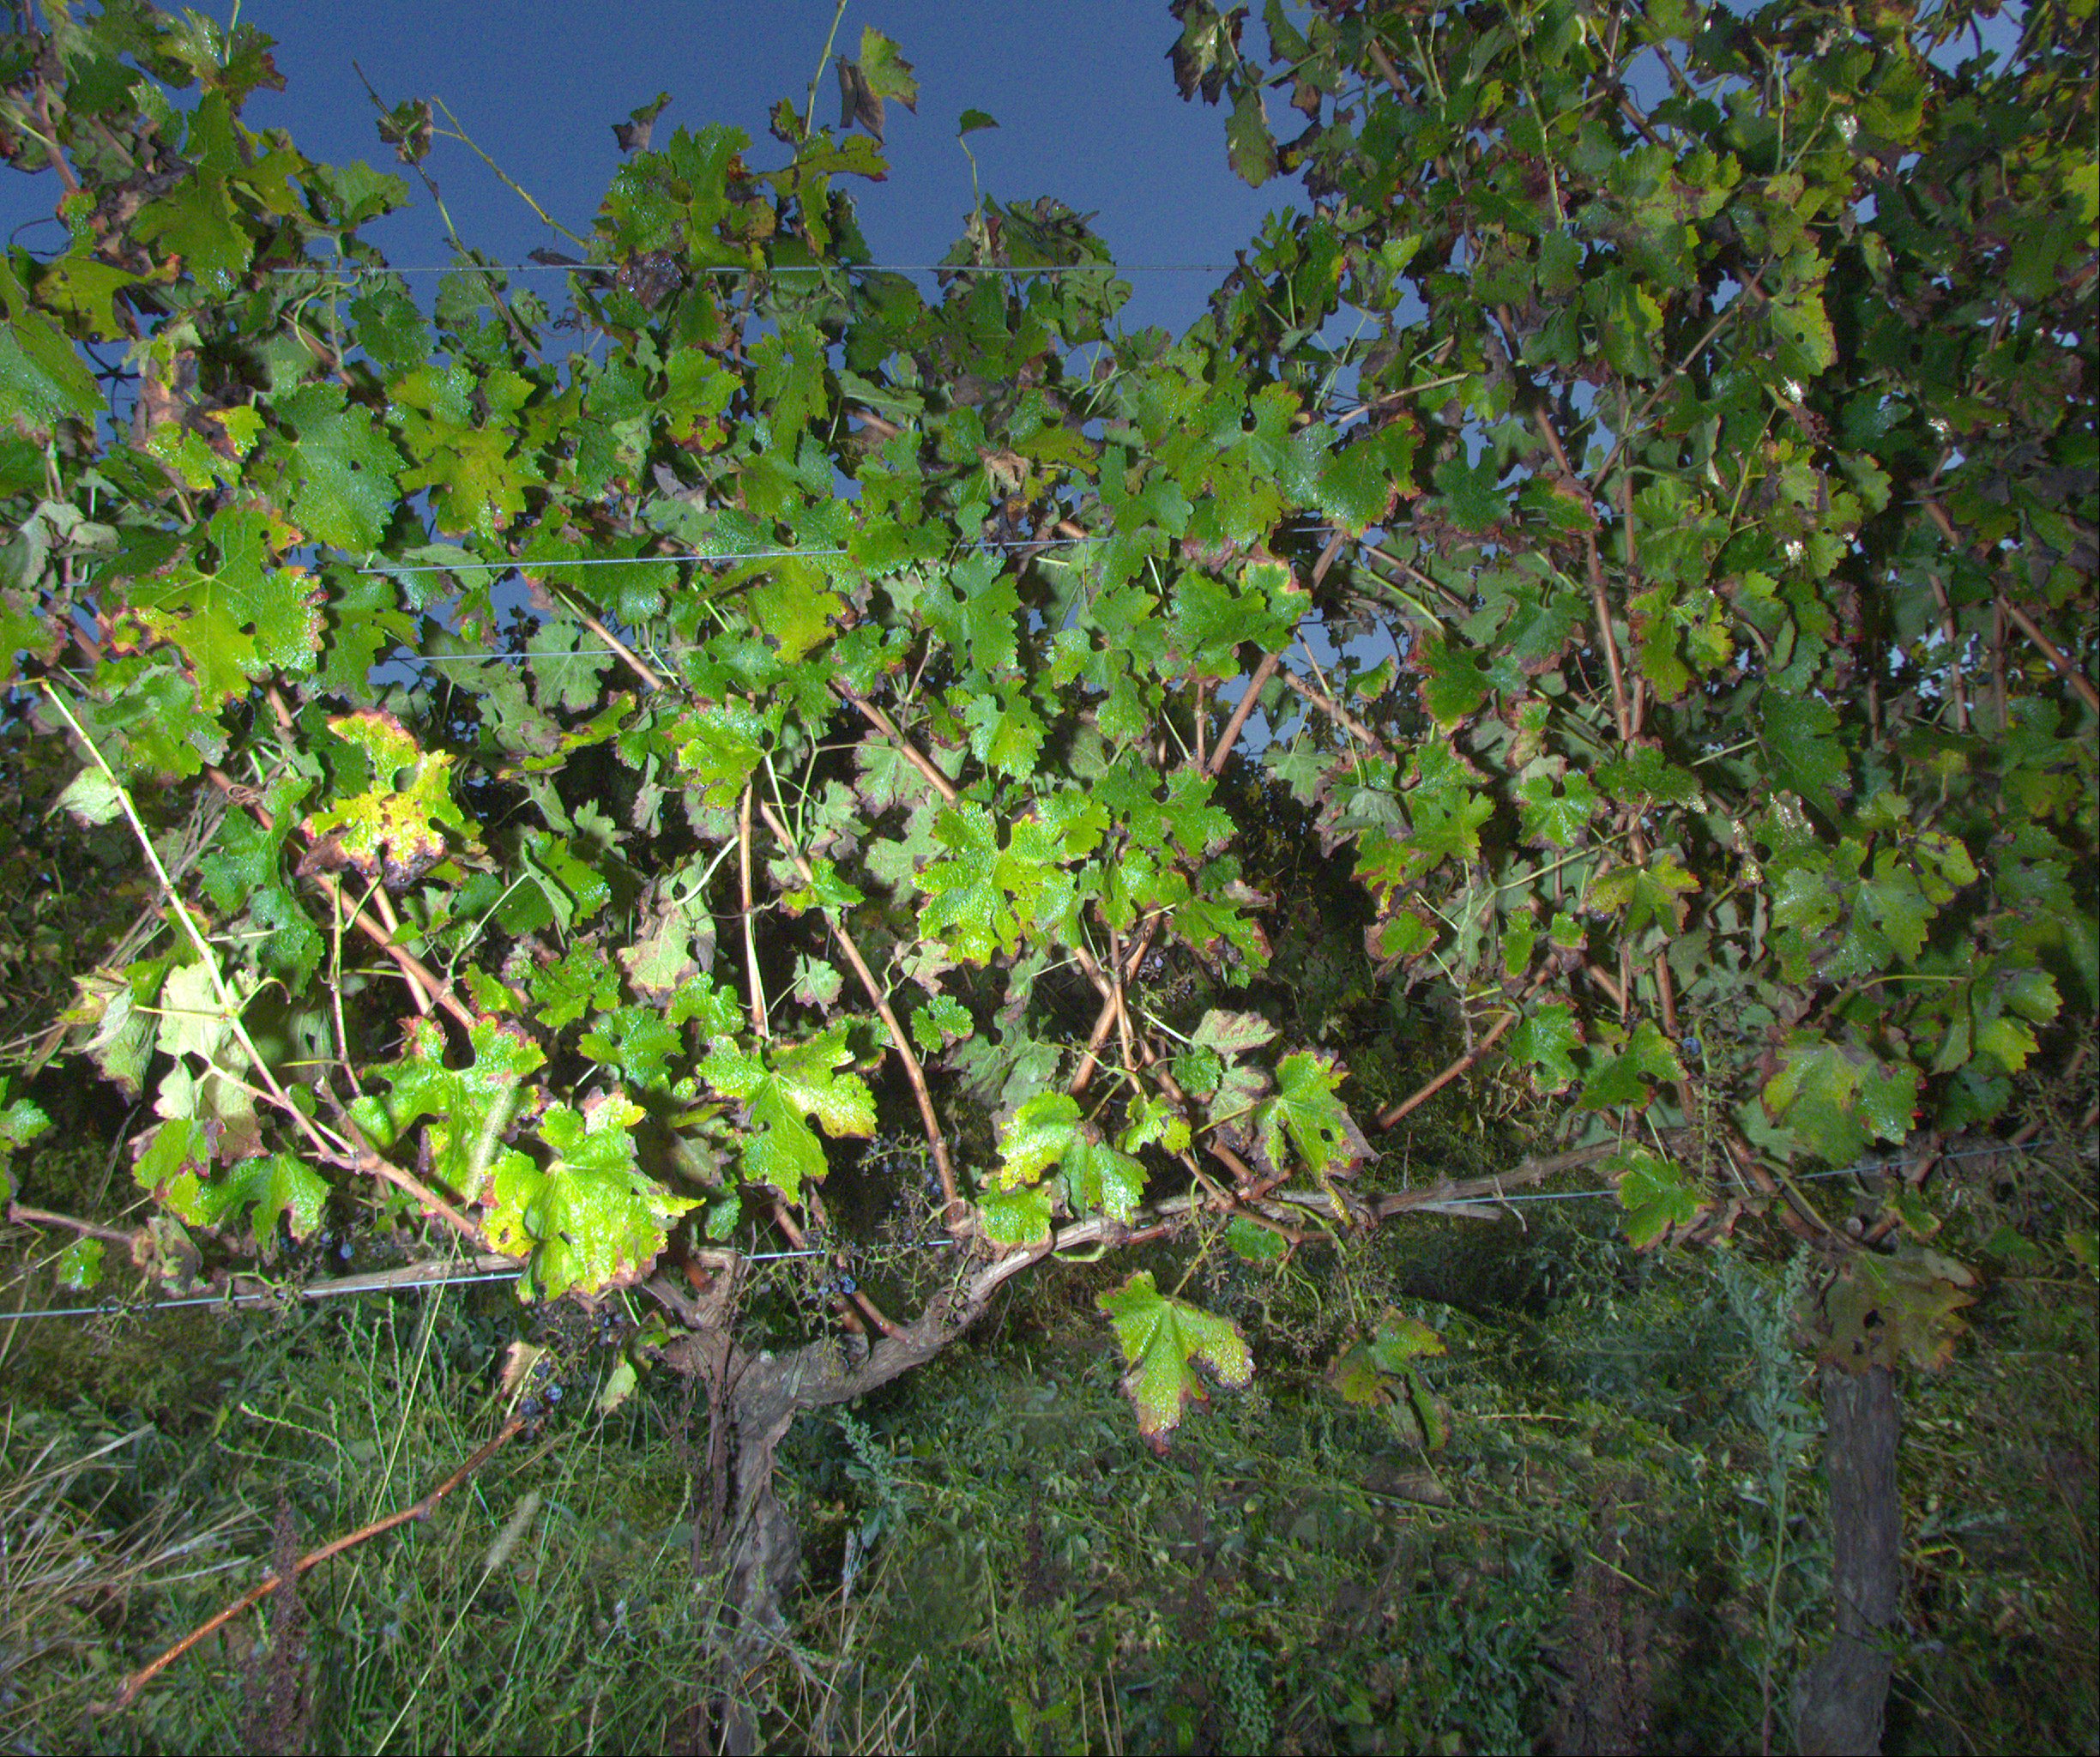
Grape variety: cabernet-sauvignon
Disease: confounding disease (conf)